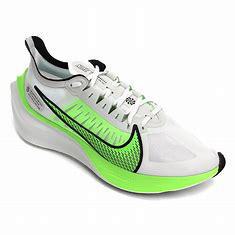
Brand: Nike
Model: Zoom Gravity